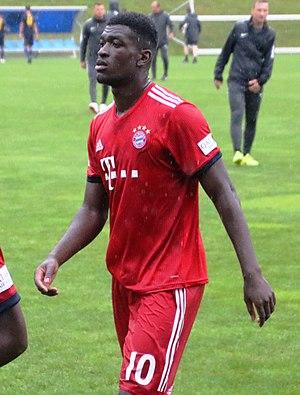
Kwasi Okyere Wriedt, né le 10 juillet 1994 à Hambourg, est un footballeur international ghanéen qui évolue au poste d'avant-centre au Willem II Tilburg.